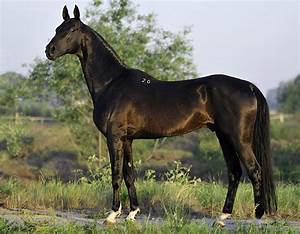
Label: cavallo